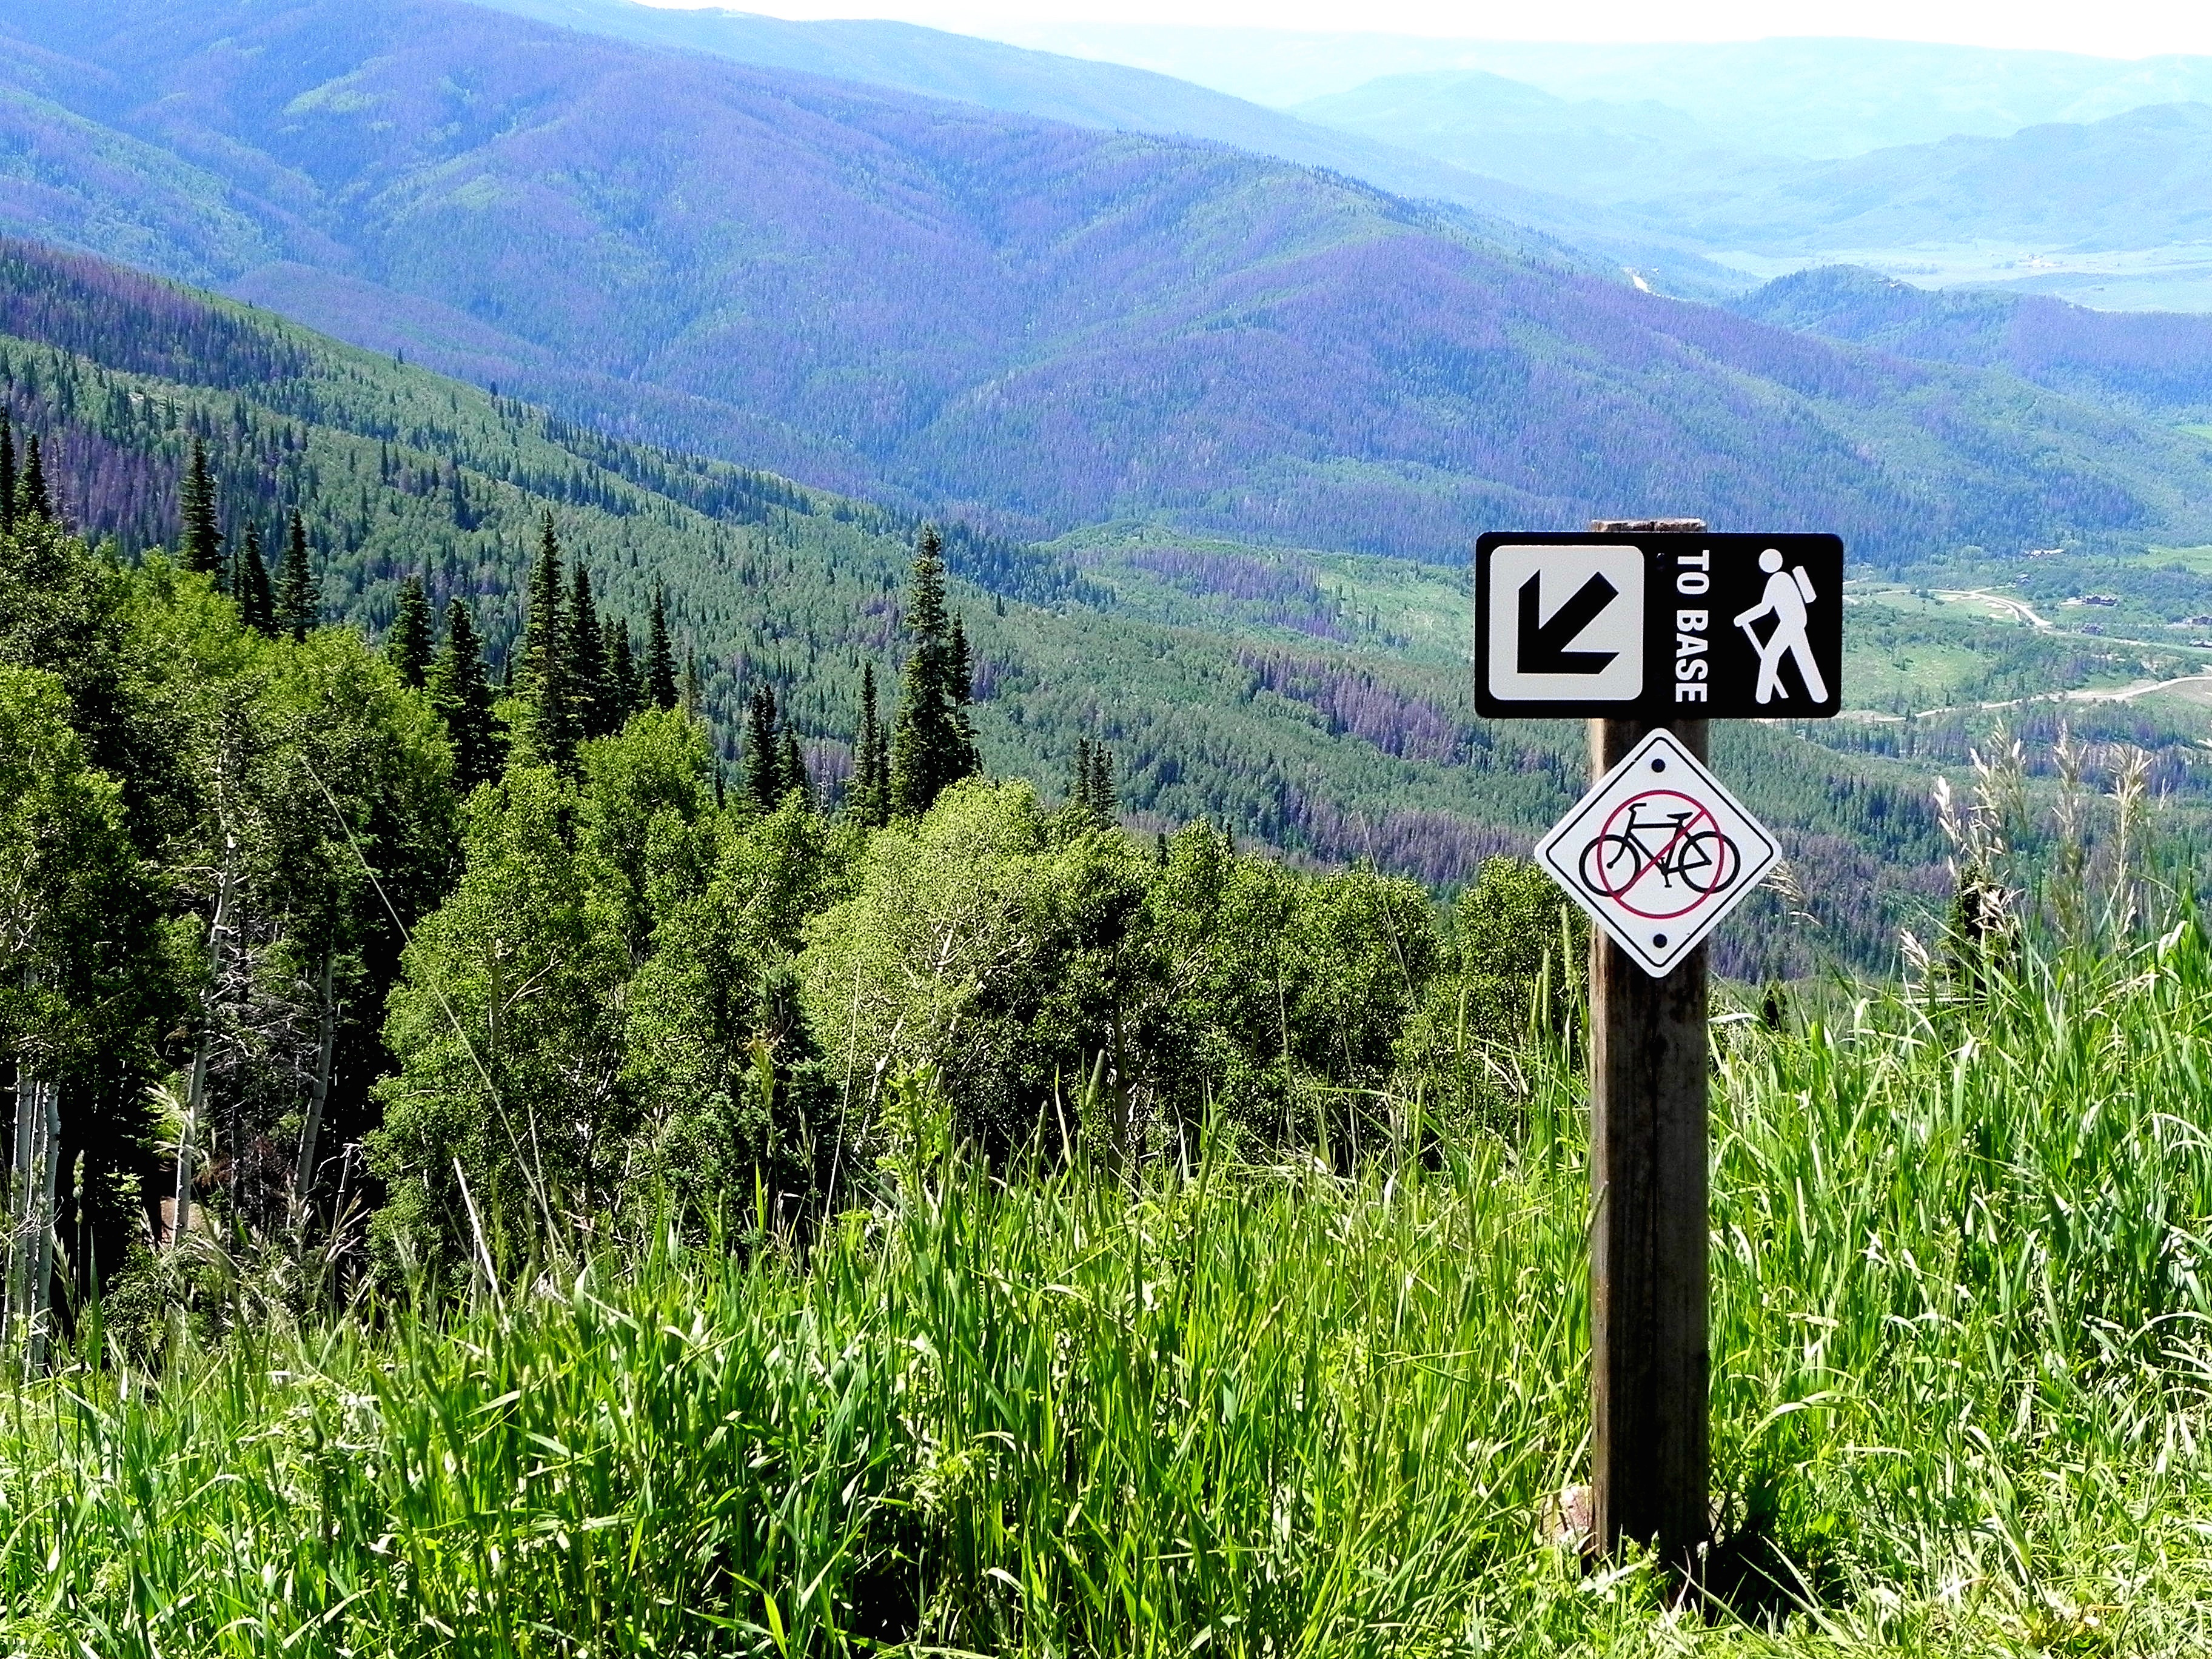
forest, wilderness, walking, mountain, trail, meadow, adventure, valley, mountain range, national park, ridge, grassland, plateau, habitat, ecosystem, nature reserve, mountain pass, natural environment, geographical feature, mountainous landforms